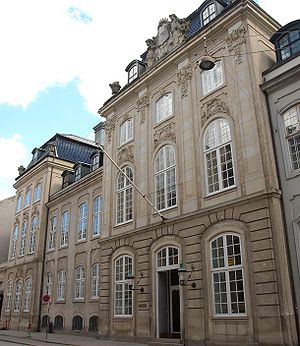
Dehns Palæ
Den nordlige del af Dehns Palæ i april 2010, umiddelbart inden branden